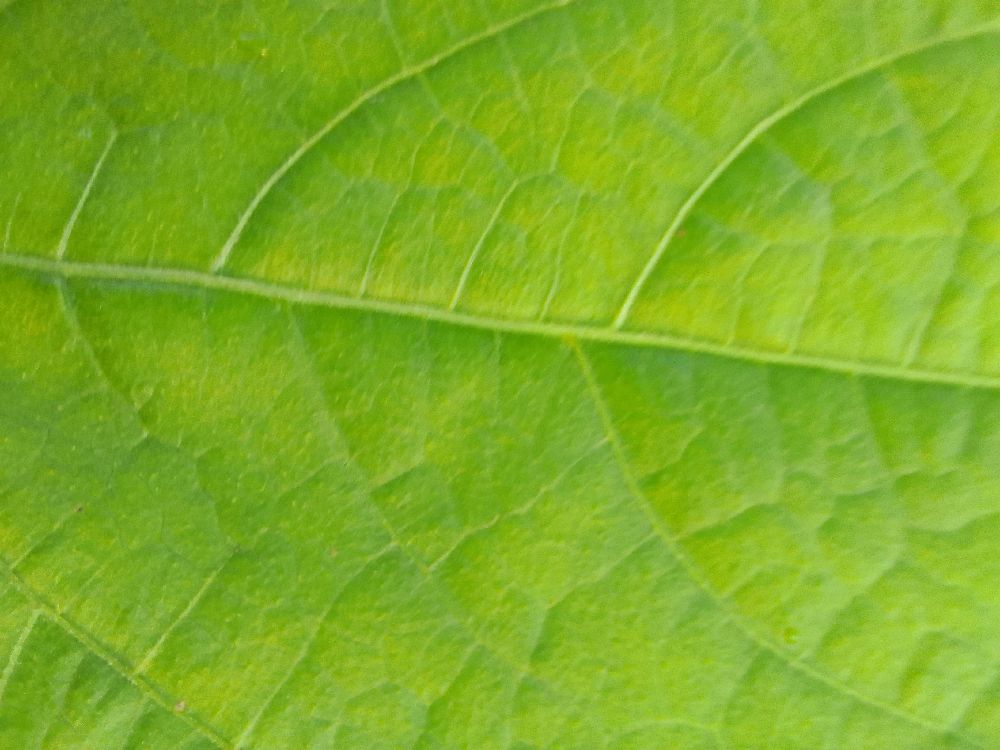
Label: healthy